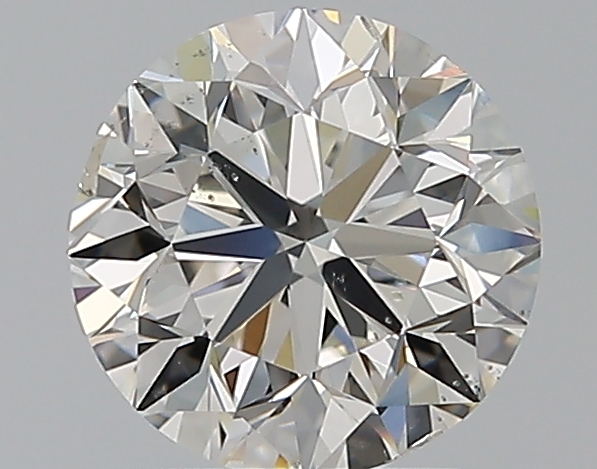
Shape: round
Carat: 1.5
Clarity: SI2
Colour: H
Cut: VG
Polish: EX
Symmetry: VG
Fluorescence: N
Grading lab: GIA
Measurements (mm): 7.12 x 7.18 x 4.62